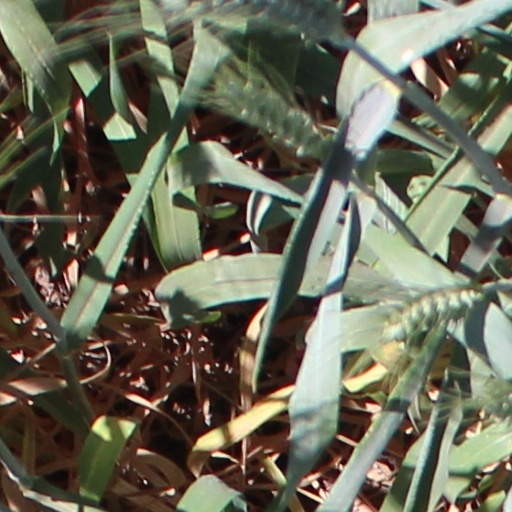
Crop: wheat